Tick Fire

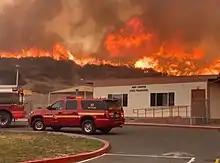
Firefighters fighting the Tick Fire at Mint Canyon Community School

The Tick Fire was a wildfire that burned in Los Angeles County, California. The fire broke out on October 24, 2019, and burned several thousand acres. The fire forced the mass evacuation of 40,000 people from the Santa Clarita Valley.